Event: Nepal Earthquake
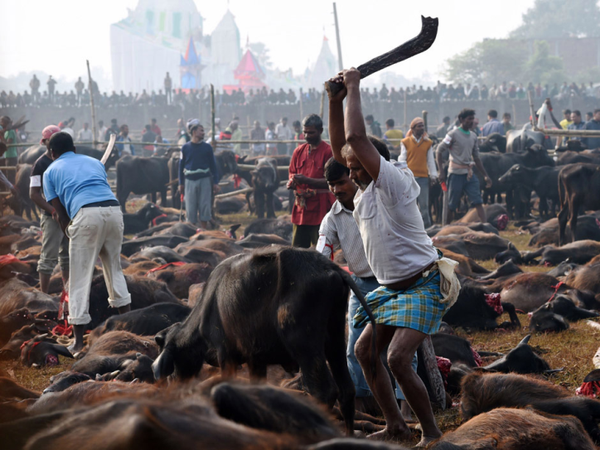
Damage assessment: no_damage